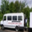
Label: bus